Ferdinand Porsche

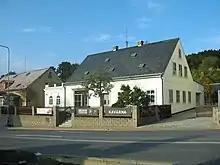
Birth house of Ferdinand Porsche in Vratislavice nad Nisou

After the breakup of the Austro-Hungarian Empire at the end of World War I, he chose Czechoslovak citizenship. In 1934, either Adolf Hitler or Joseph Goebbels made Porsche a naturalized German citizen.